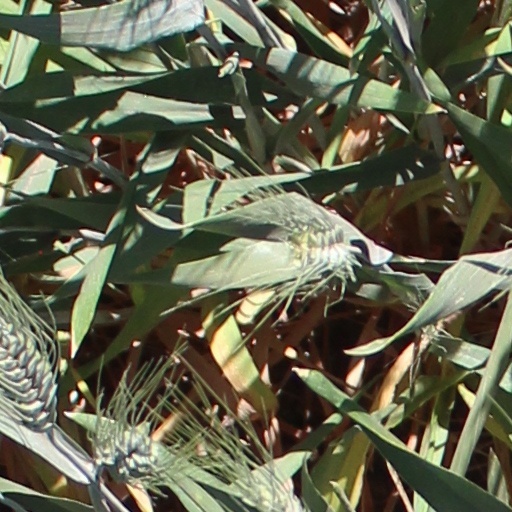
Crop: wheat